PZL-Świdnik

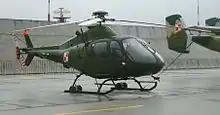
PZL SW-4 of Polish Air Force

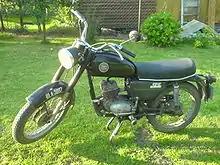
WSK M06B3 motorcycle

PZL-Świdnik S.A. ("Wytwórnia Sprzętu Komunikacyjnego PZL-Świdnik S.A.") is the biggest helicopter manufacturer in Poland. Its main products are PZL W-3 Sokół and PZL SW-4 Puszczyk helicopters. In early 2010 the factory was acquired by AgustaWestland, today Leonardo.